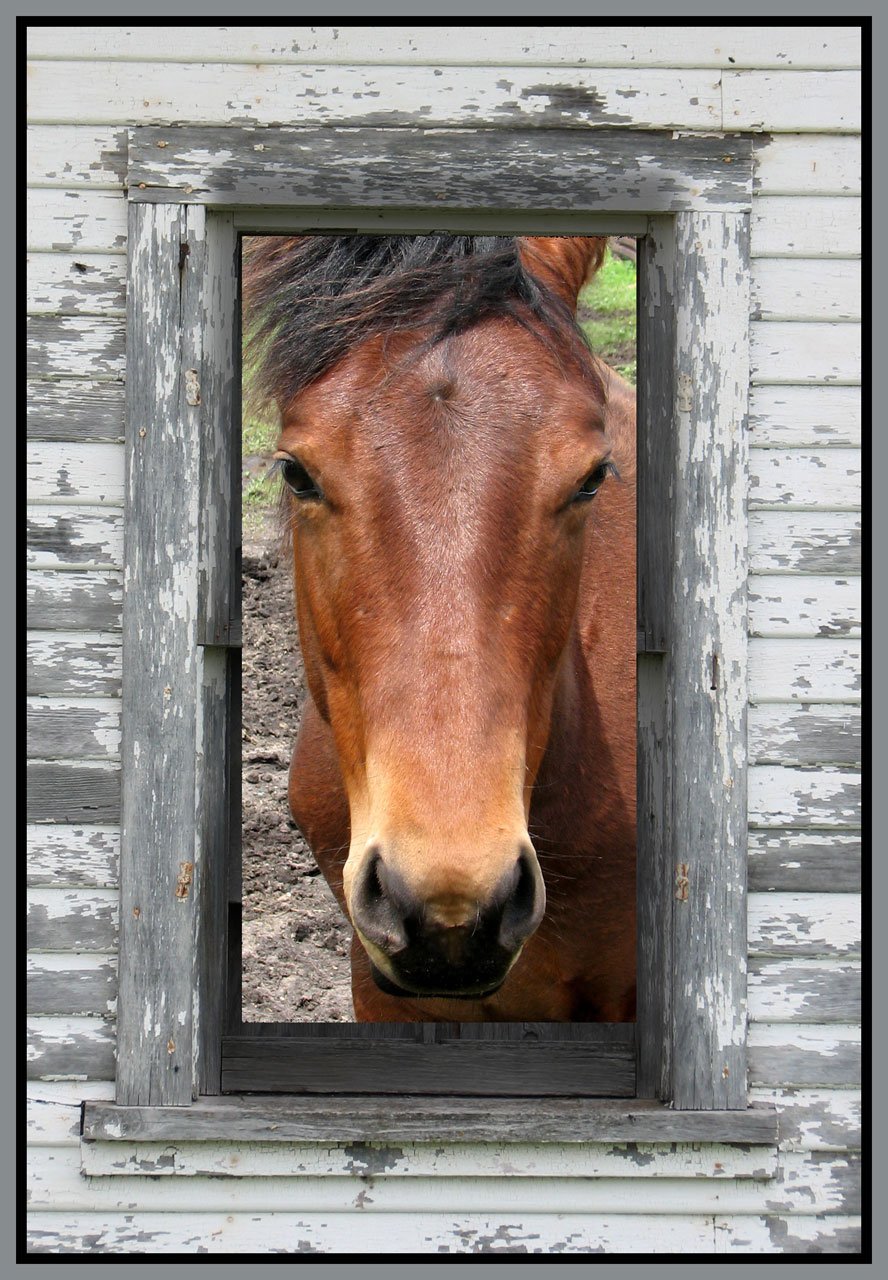
horse, mammal, mane, fauna, equine, head, horse stable, horse like mammal, mustang horse, horse barn, horse ranch